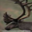
Label: deer